WNOU (FM)

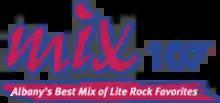
Former logo

On March 17, 2023, at 1:07 p.m., WEGC changed formats from adult contemporary (as "Mix 107.7") to hot adult contemporary, branded as "107.7 Now FM". The station changed its call sign to WNOU on March 27, 2023.